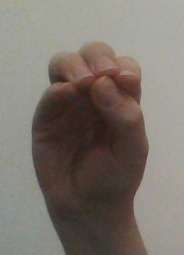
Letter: ha